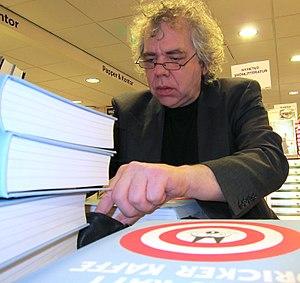
Gunnar Lundkvist, né en 1958, est un auteur de bande dessinée suédois.